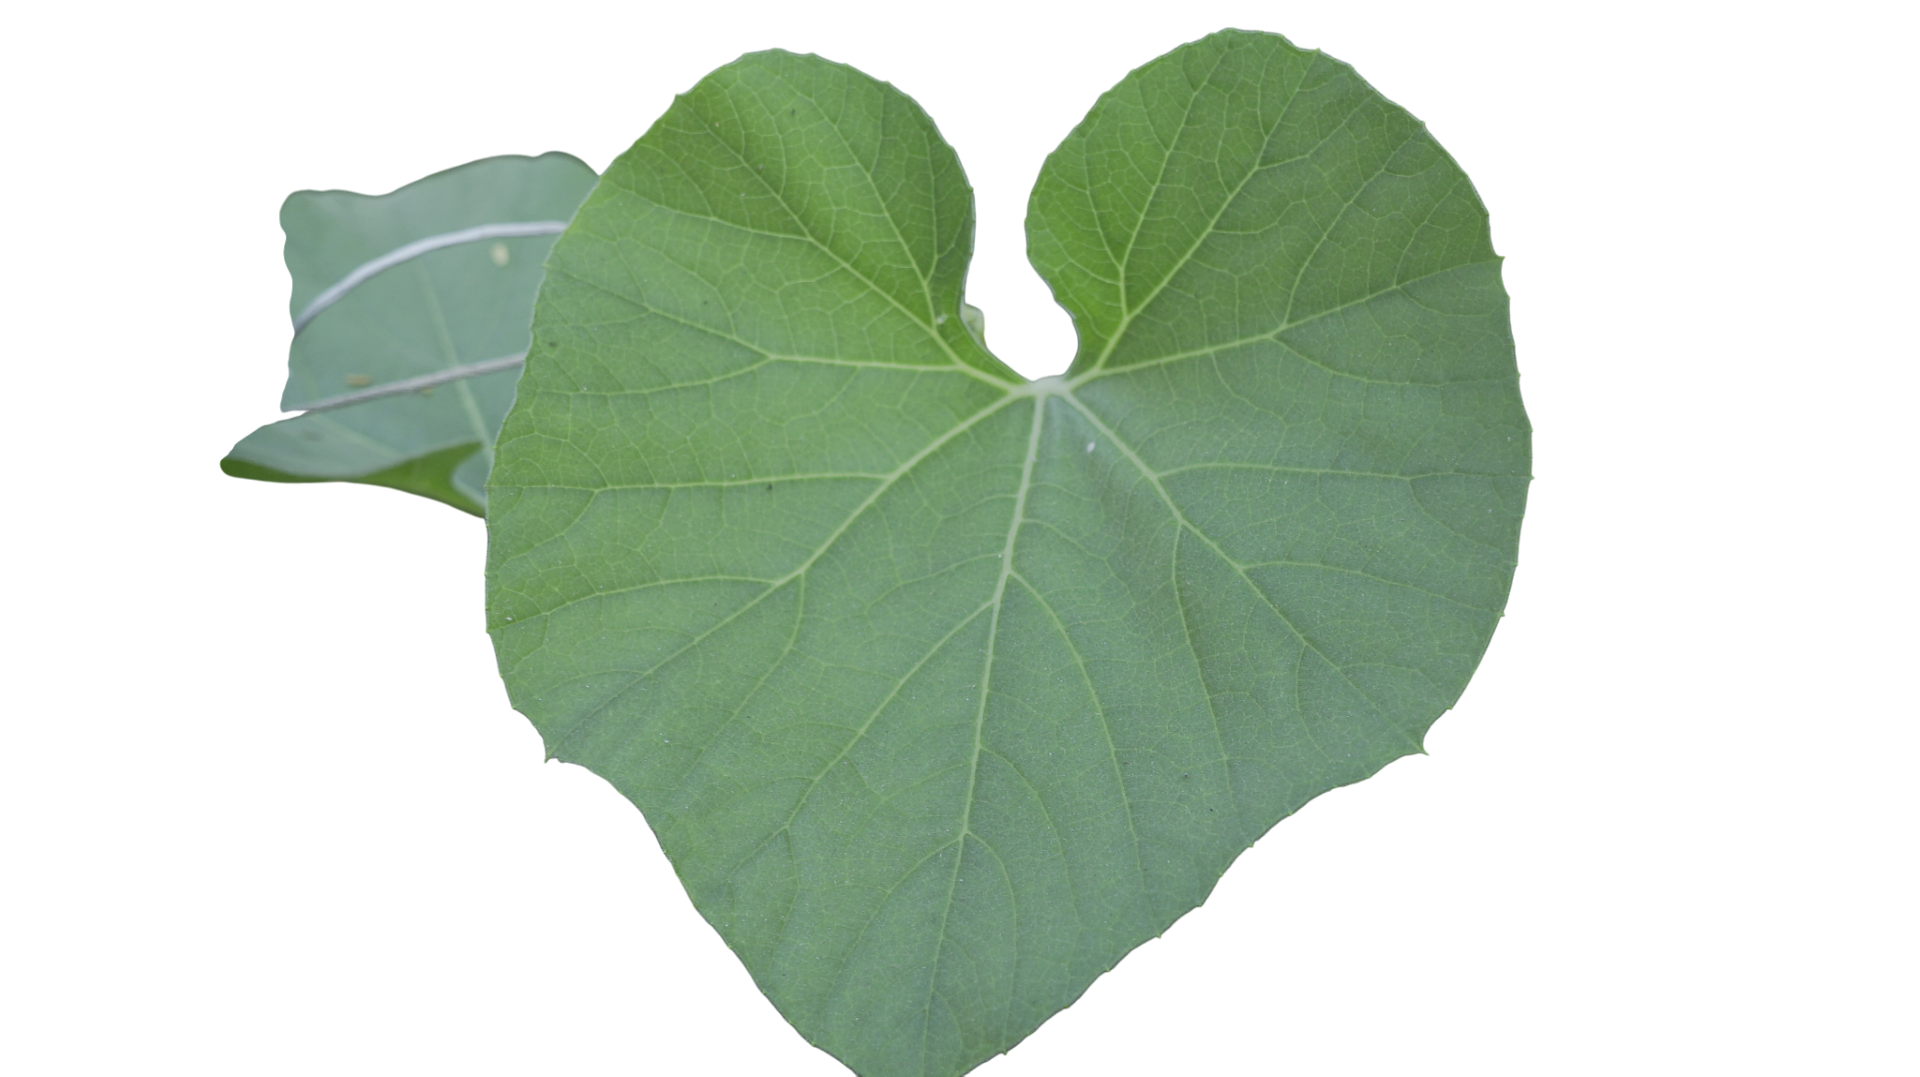
Crop: Bottle Gourd
Label: Healthy